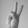
ASL letter: V